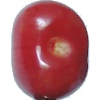
Label: Cherry 2